Effects of Hurricane Floyd in Florida

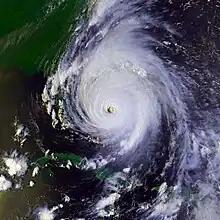
Hurricane Floyd over the Abaco Islands on September 14

Hurricane Floyd threatened Florida as a major hurricane roughly three times as large as Hurricane Andrew. Floyd originated from a tropical wave well east of the Lesser Antilles on September 7. While approaching the Bahamas, the storm strengthened significantly between September 12 and September 13. On the latter day, Floyd peaked as a strong Category 4 hurricane on the Saffir–Simpson scale. However, upon moving closer to the Bahamas, the storm fluctuated in intensity between a Category 3 and a Category 4 hurricane. A subtropical ridge eroded by a mid- to upper-tropospheric trough over the eastern United States caused Floyd to curve northwestward over the Abaco Islands and later to northeast, avoiding a potentially catastrophic landfall in Florida. The storm made its closest approach to Florida early on September 15, passing about east of Cape Canaveral.